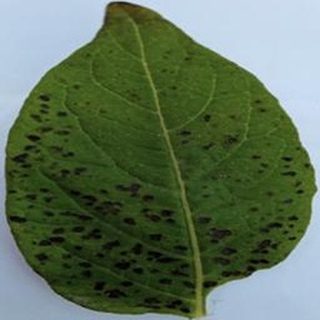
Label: potato_early_blight